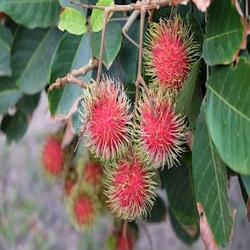
Label: Rambutan